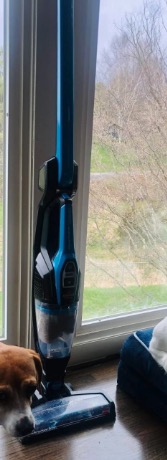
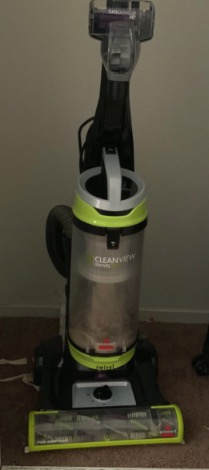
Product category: items_vacuum
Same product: no